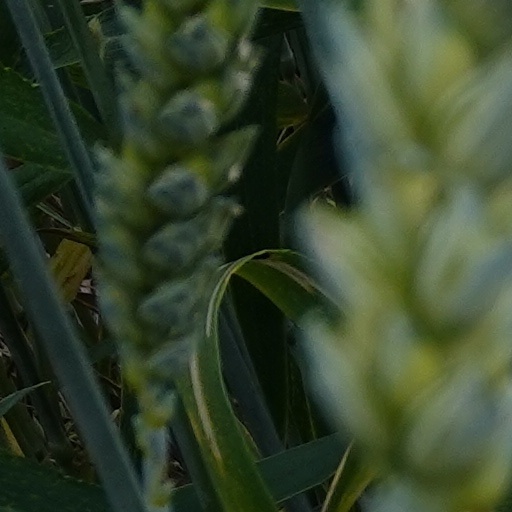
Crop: wheat